Herminia Tormes García

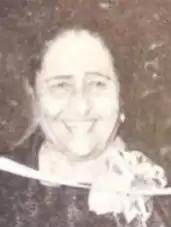

Herminia Tormes García (19 October 1891 – 7 November 1964) was a Puerto Rican lawyer and the first woman to practice the profession on the island. After earning the right to practice law in 1917, she became the first woman to bring a case before the Bostonian jurisdiction of the United States Court of Appeals in 1924. In 1926, she was appointed as the first woman to serve as a judge in Puerto Rico. Throughout her career, Tormes worked for women who were incarcerated or engaged in prostitution, advocating for their rights. In 1964, the Bar Association of Puerto Rico named a room after her at its offices in San Juan.